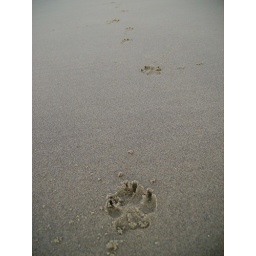
dog prints in the sand